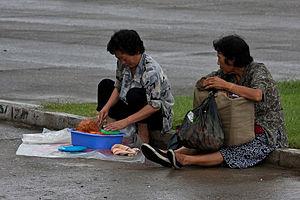
Les jangmadang sont en Corée du Nord des marchés agricoles, locaux, ou même des marchés noirs. Depuis la grande famine en Corée du Nord, ils forment une partie importante de l'économie informelle du pays. Ces dernières années, le gouvernement est devenu plus tolérant envers eux, mais les commerçants sont cependant encore confrontés à de lourdes réglementations. Actuellement, la majorité des Nord-Coréens dépendent de ces marchés pour leur survie.